Submachine gun

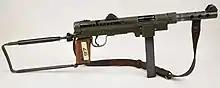
A Carl Gustaf m/45

In 1945, Sweden introduced the 9 mm Parabellum Carl Gustaf m/45 with a design borrowing from and improving on many design elements of earlier submachine-gun designs. It has a tubular stamped steel receiver with a side folding stock. The m/45 was widely exported and especially popular with CIA operatives and U.S. special forces during the Vietnam War. In U.S. service it was known as the "Swedish-K". In 1966, the Swedish government blocked the sale of firearms to the United States because it opposed the Vietnam War. As a result, in the following year Smith & Wesson began to manufacture an m/45 clone called the M76. The m/45 was used in combat by Swedish troops as part of the United Nations Operation in the Congo, during the Congo Crisis during the early 1960s. Battlefield reports of the lack of penetrative power of the 9mm Parabellum during this operation led to Sweden developing a more powerful 9 mm round designated "9mm m/39B".